History of Anatolia

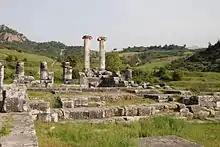
The archaeological site of Sardis, today known as Sart in Turkey.

The Hittite Empire was at its height in the 14th century BCE, encompassing central Anatolia, north-western Syria as far as Ugarit, and upper Mesopotamia. Kizzuwatna in southern Anatolia controlled the region separating Hatti from Syria, thereby greatly affecting trade routes. The peace was kept in accordance with both empires through treaties that established boundaries of control. It was not until the reign of the Hittite king Šuppiluliuma II that Kizzuwatna was fully taken over, and the Hittites still preserved their cultural accomplishments in Kummanni (now Şar, Turkey) and Lazawantiya, north of Cilicia.